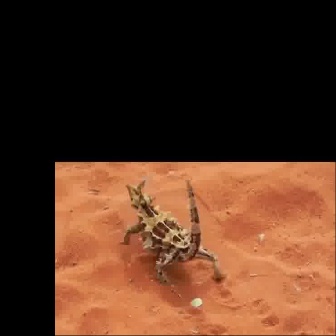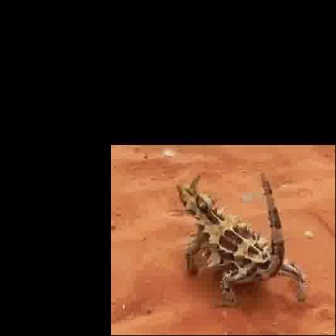
  Please identify the target specified by the bounding box [117,174,228,285] in the first image and locate it in the second image. Return the coordinates in [x_min,y_min,x_max,y_max] format.
Answer: [171,170,308,307]